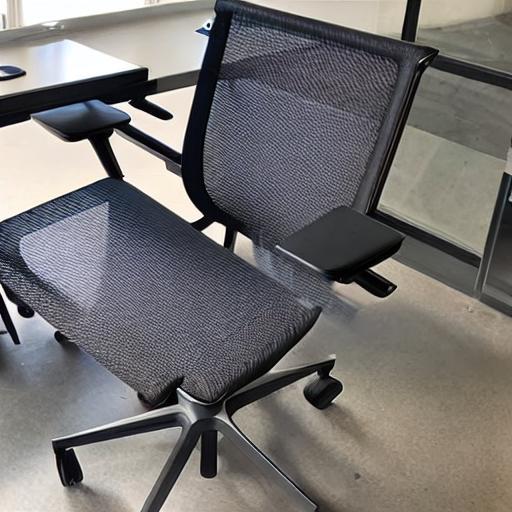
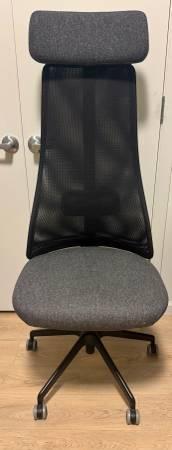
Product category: items_chair
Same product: no